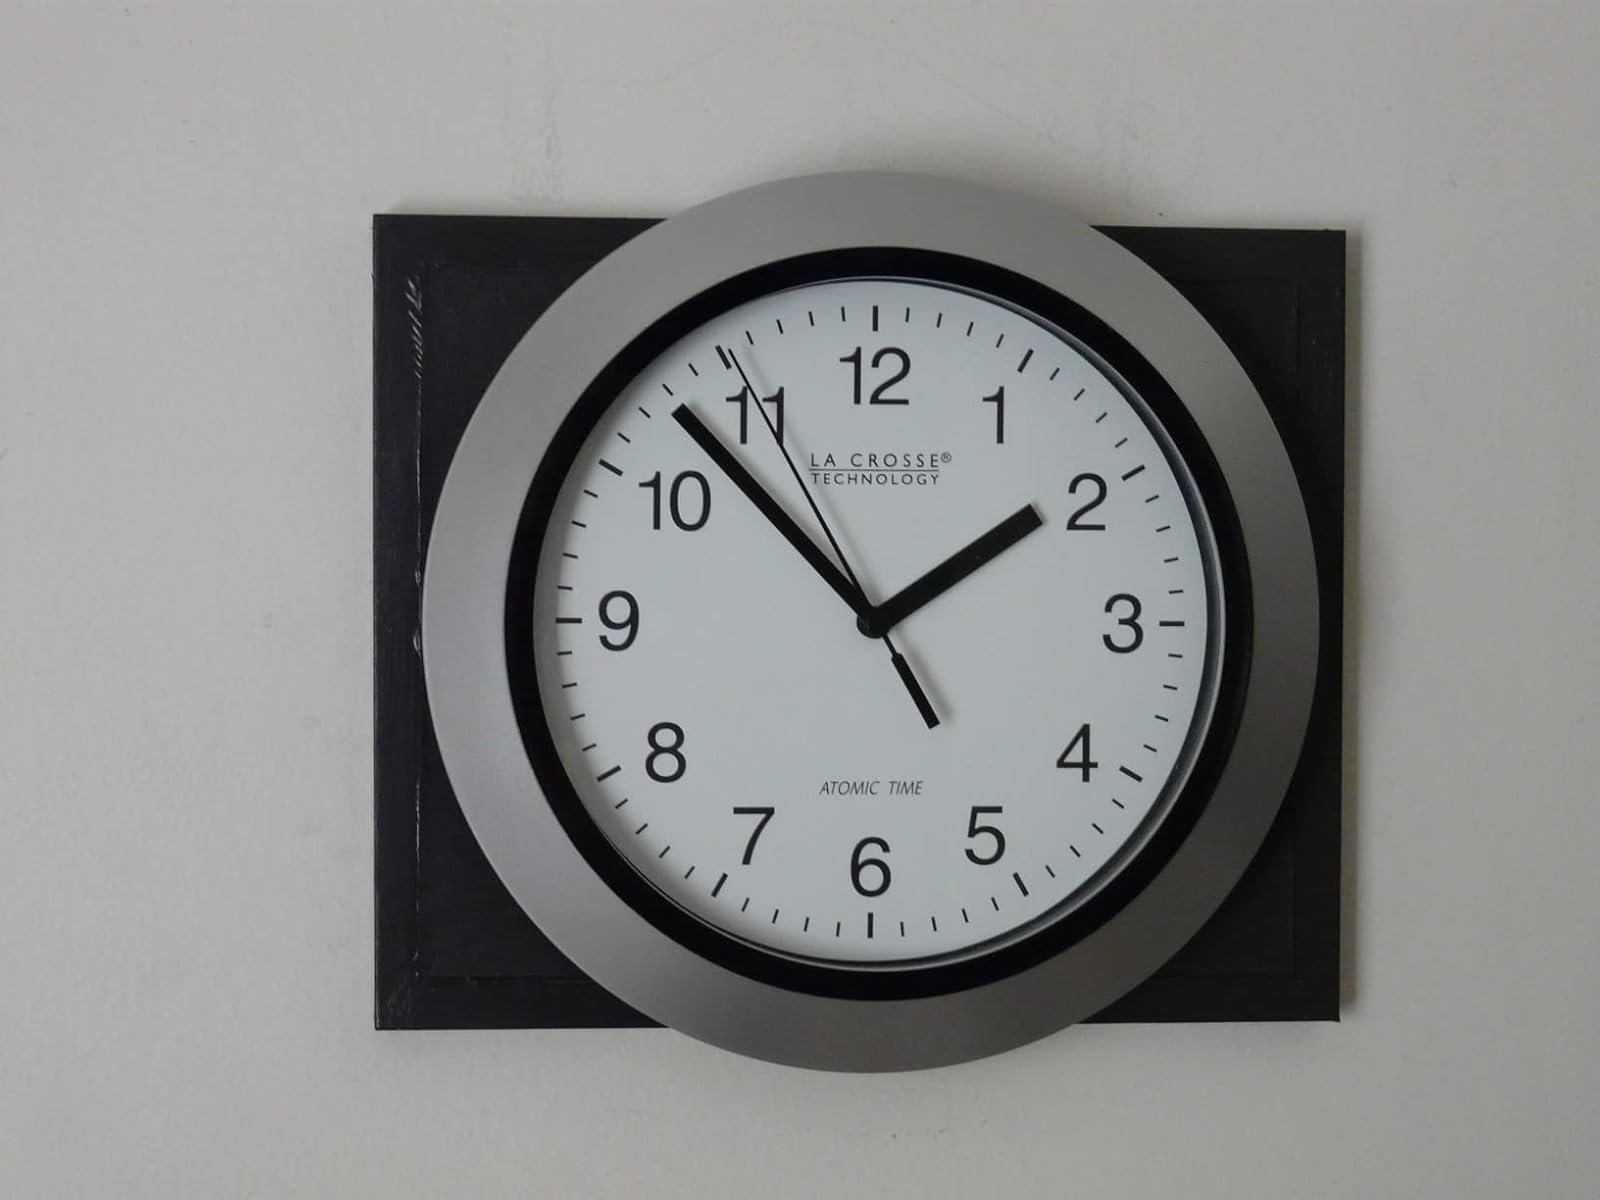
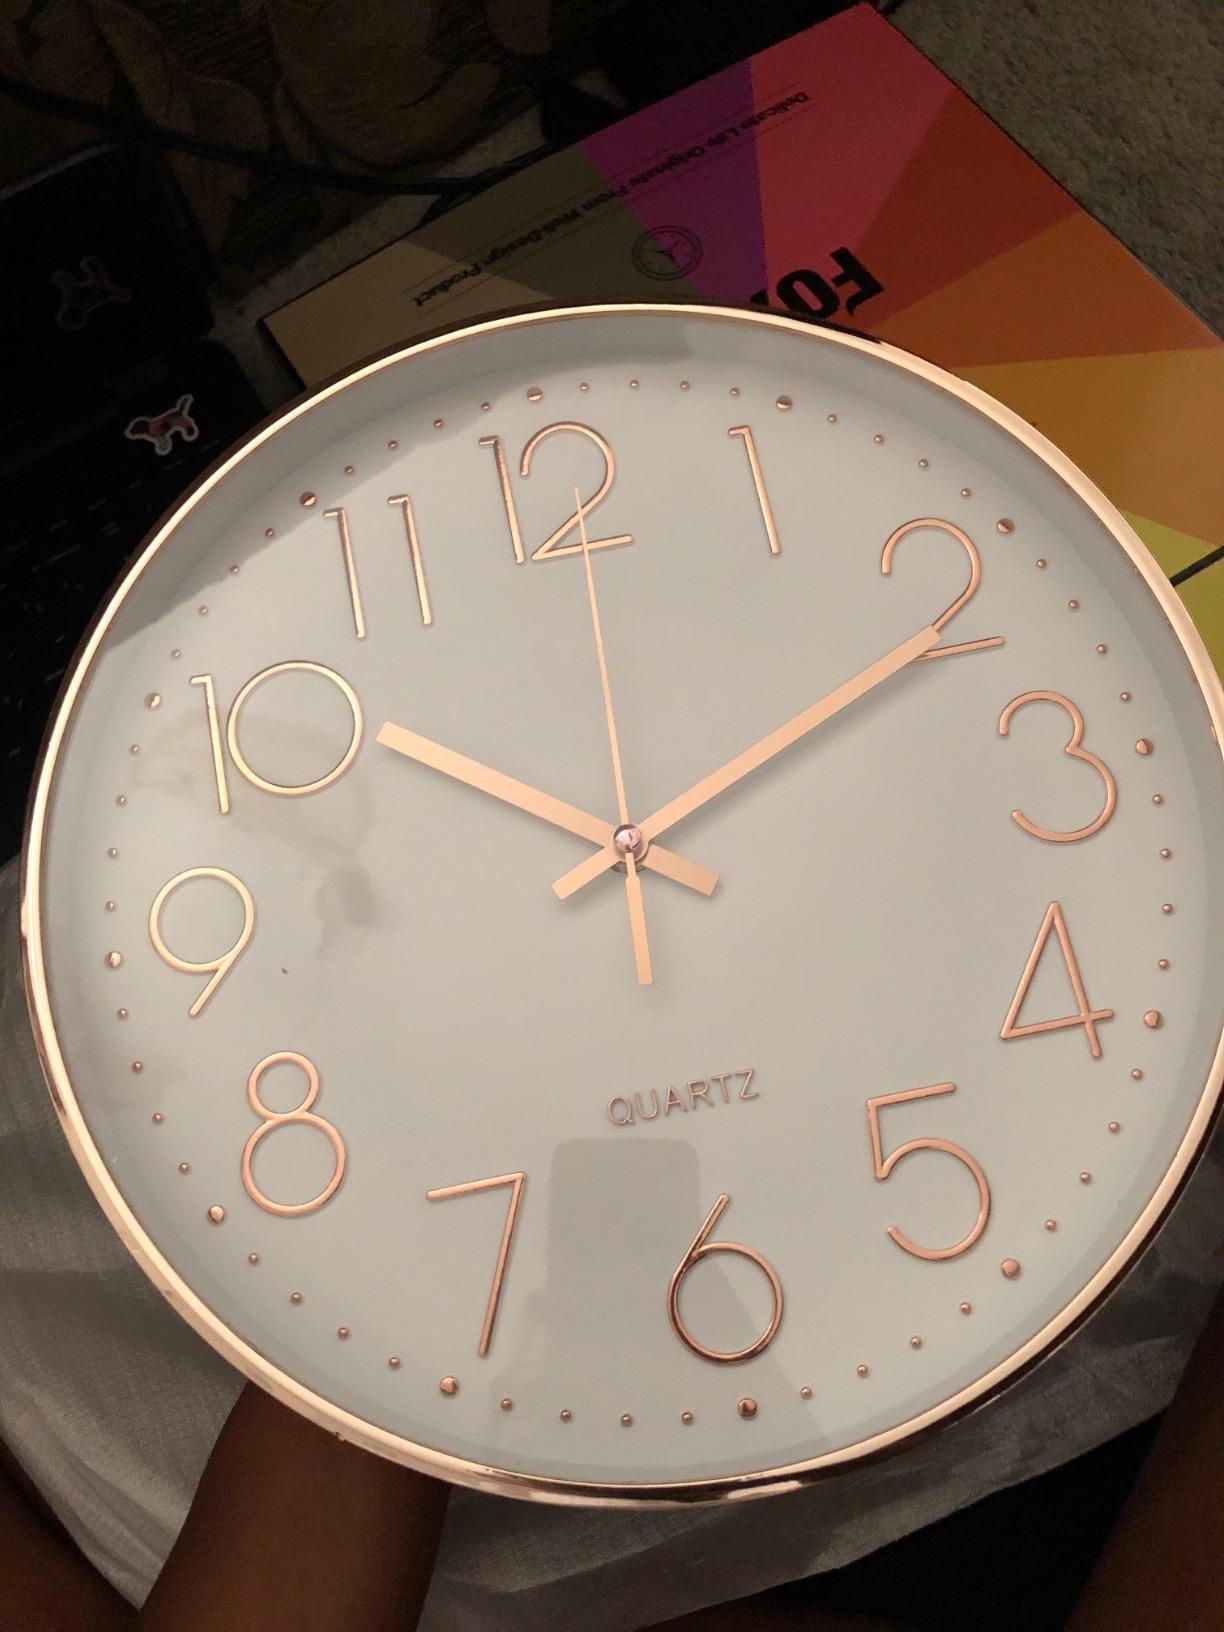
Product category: clock
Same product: no